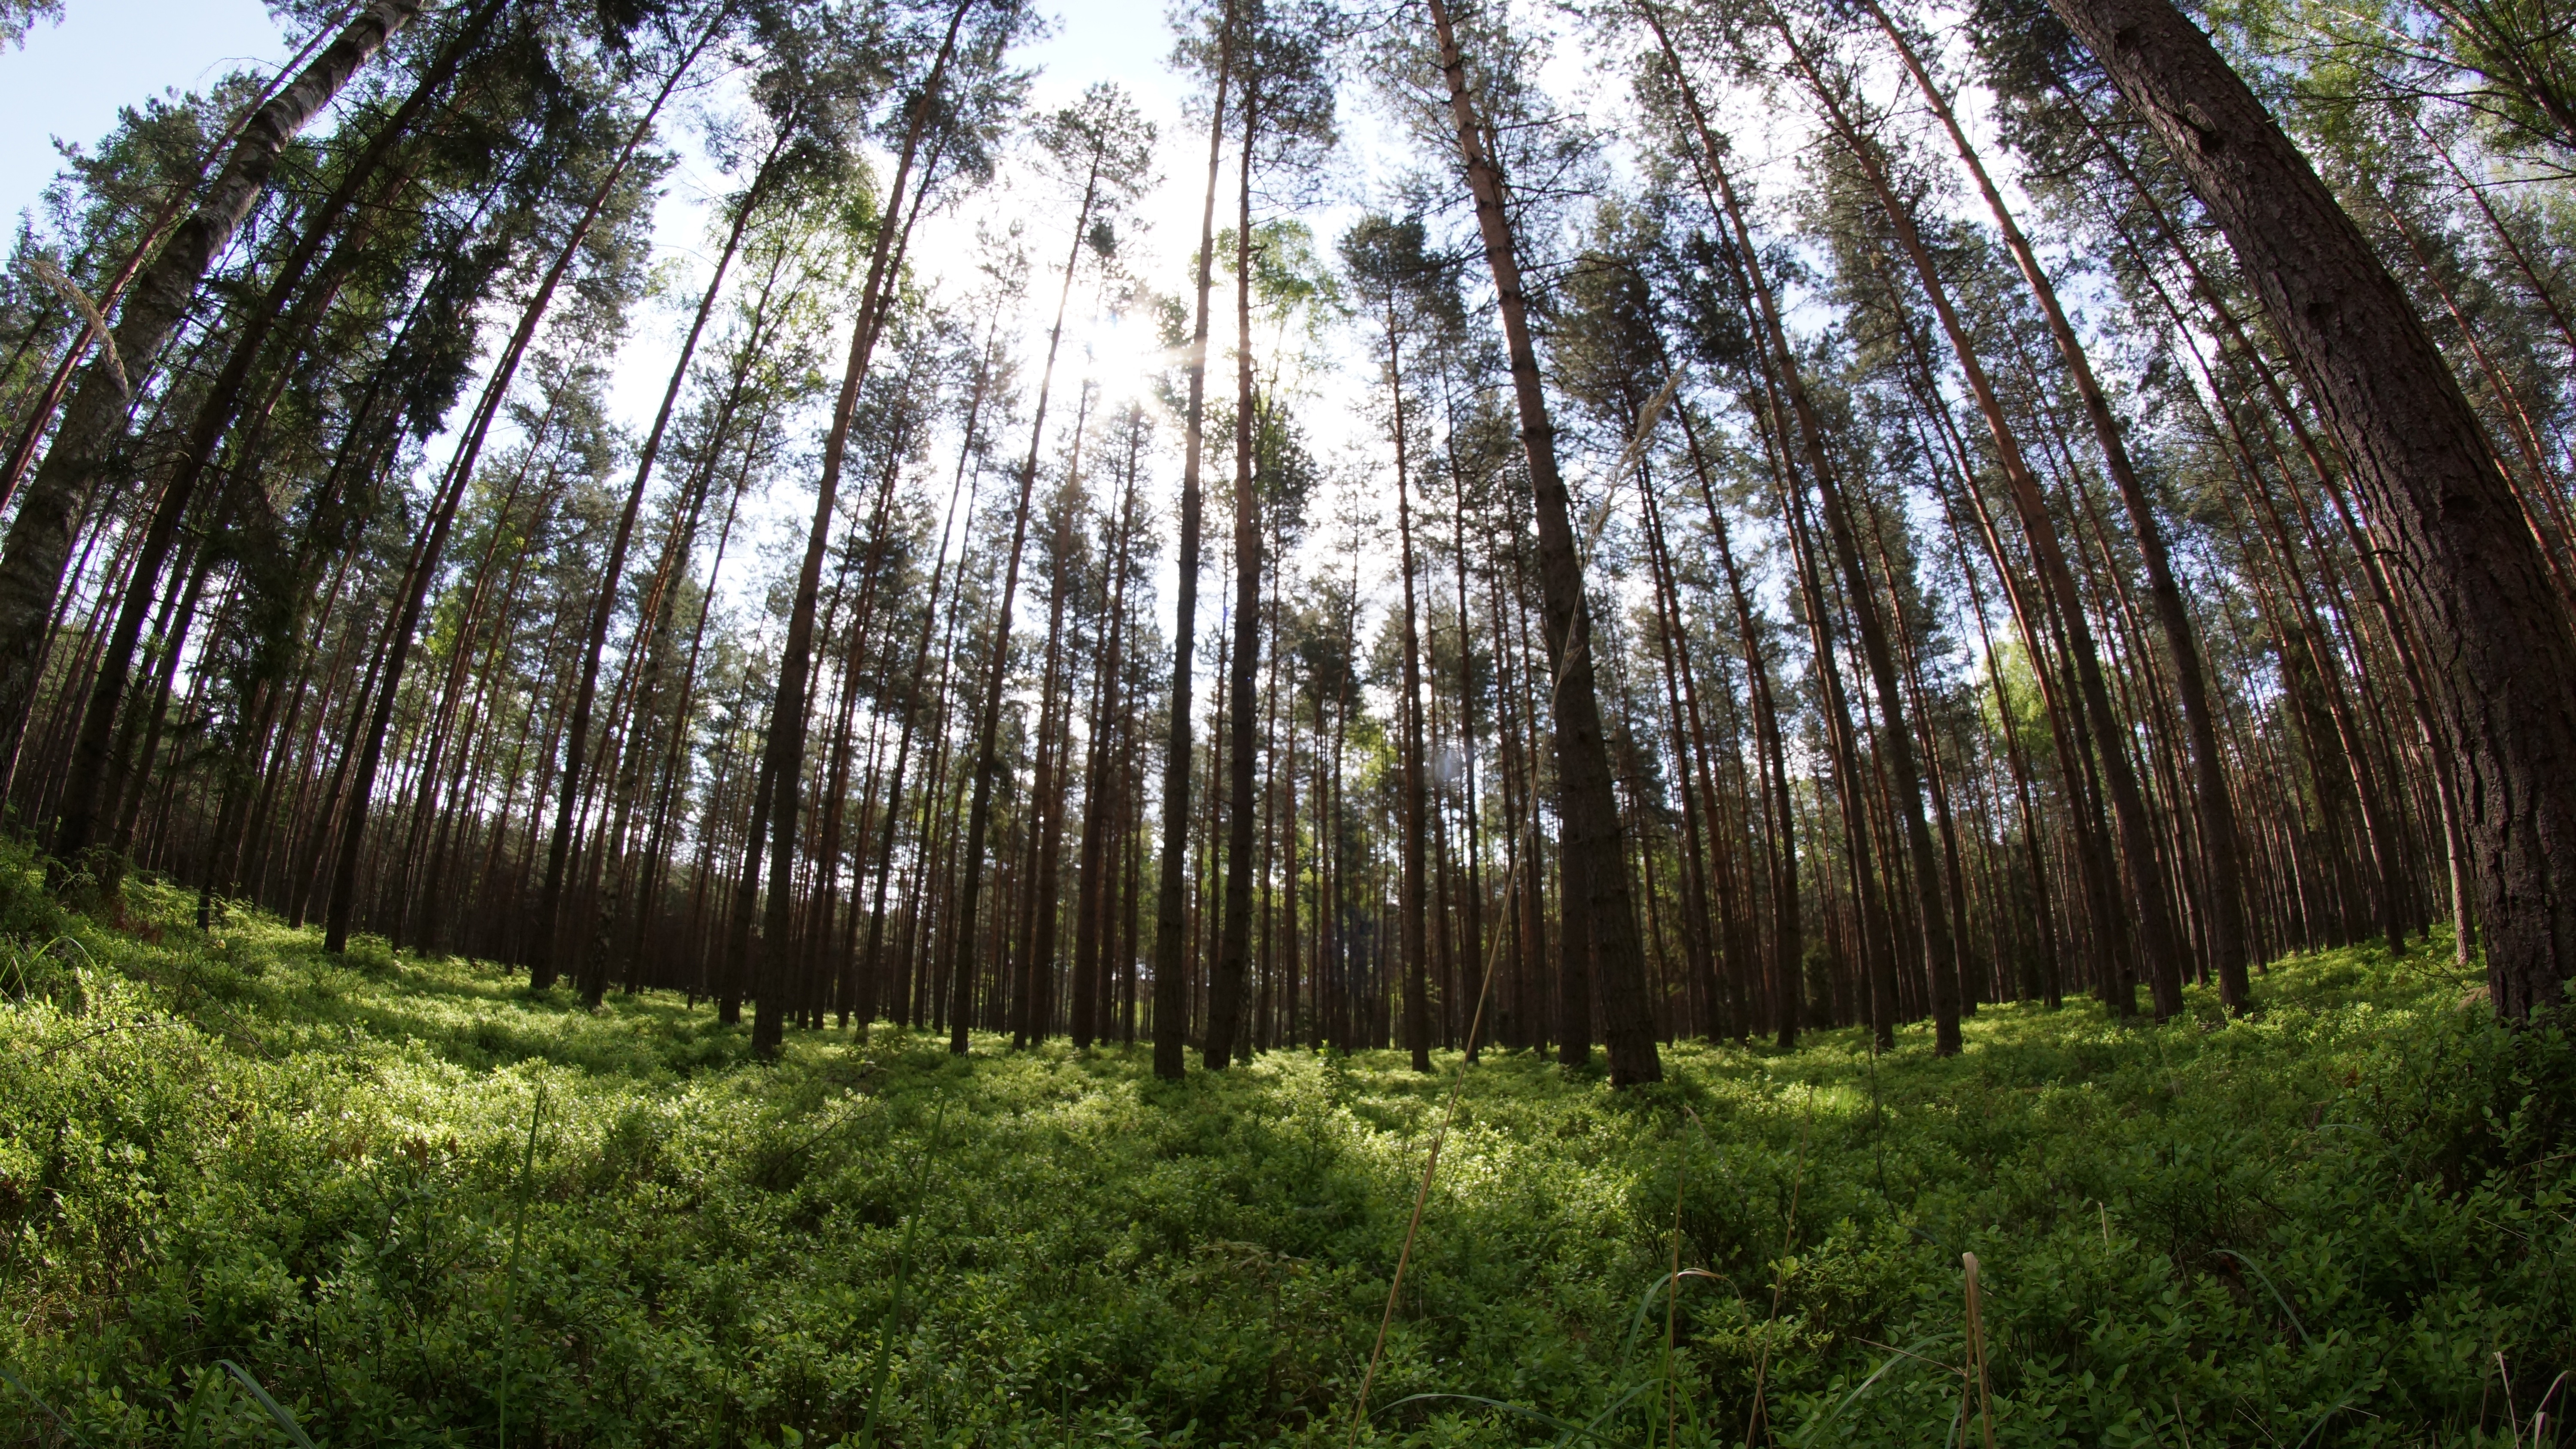
tree, nature, forest, branch, plant, sunlight, leaf, jungle, vegetation, rainforest, deciduous, plantation, fisheye, grove, woodland, habitat, ecosystem, biome, old growth forest, natural environment, woody plant, temperate broadleaf and mixed forest, temperate coniferous forest, land plant